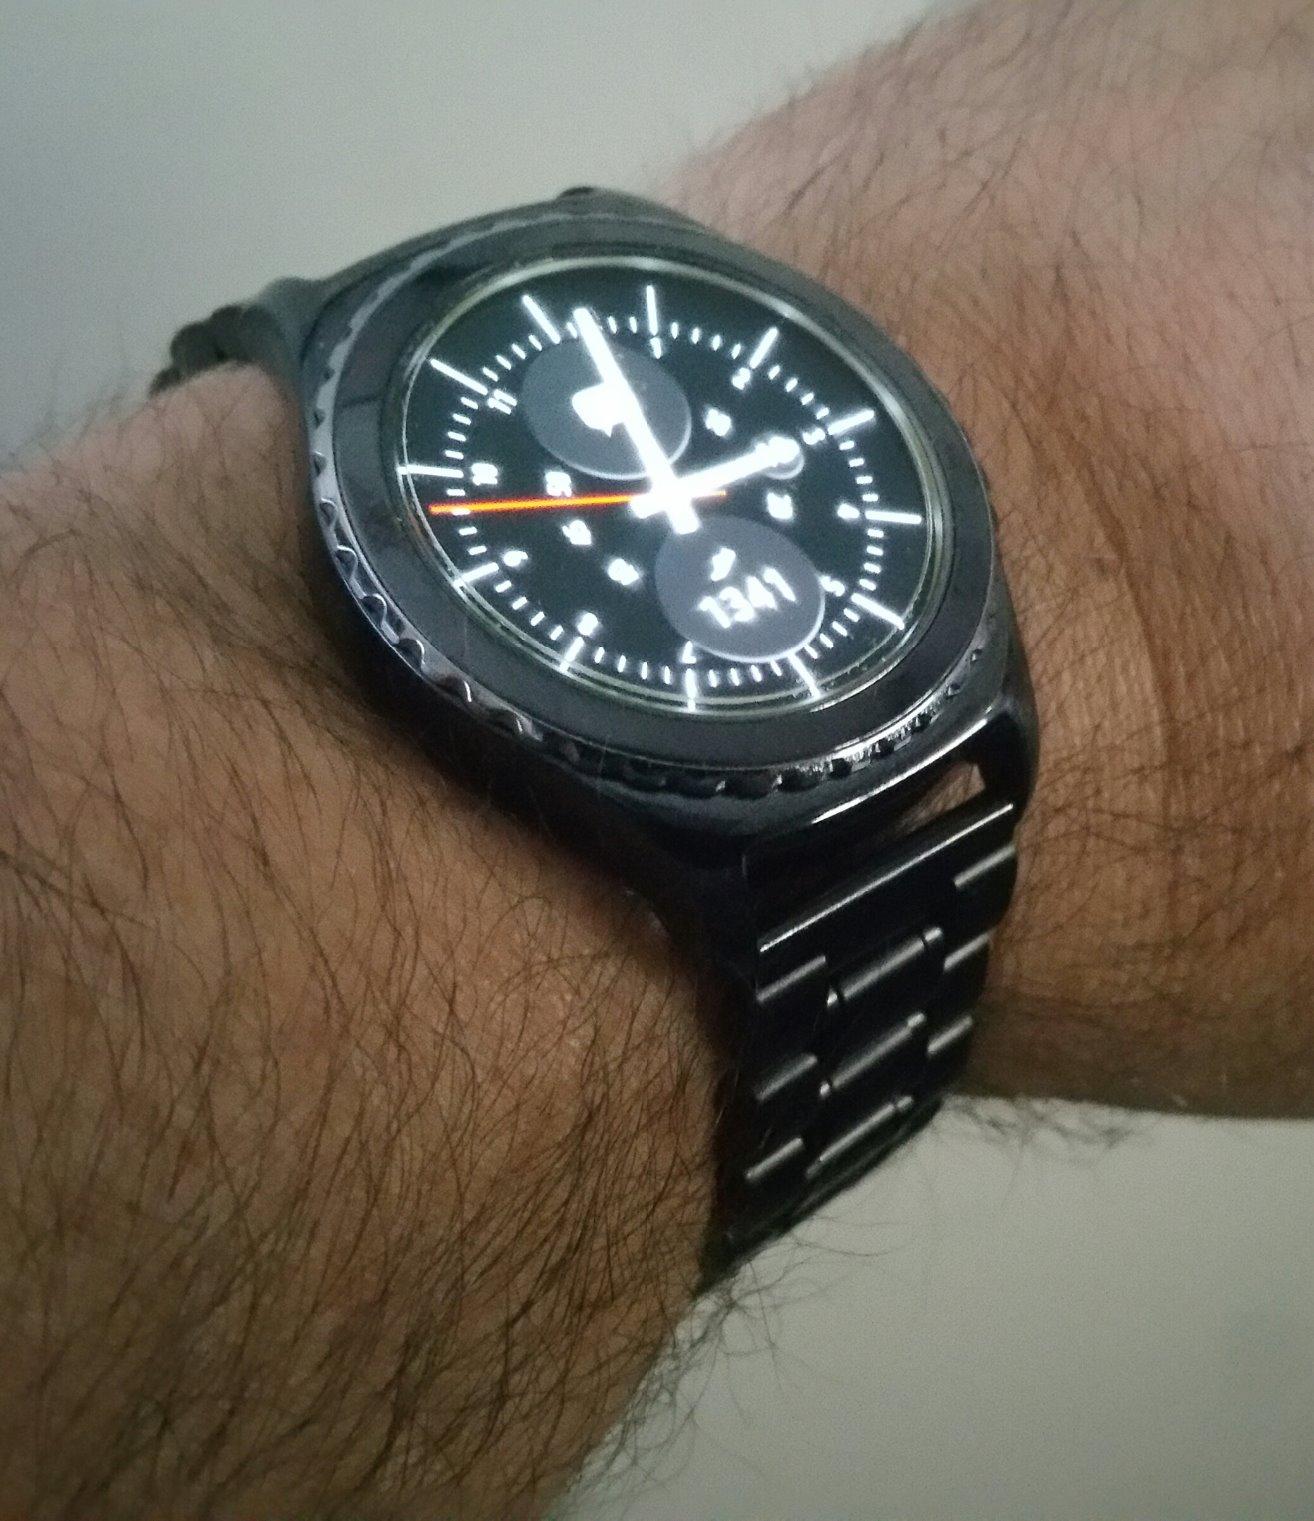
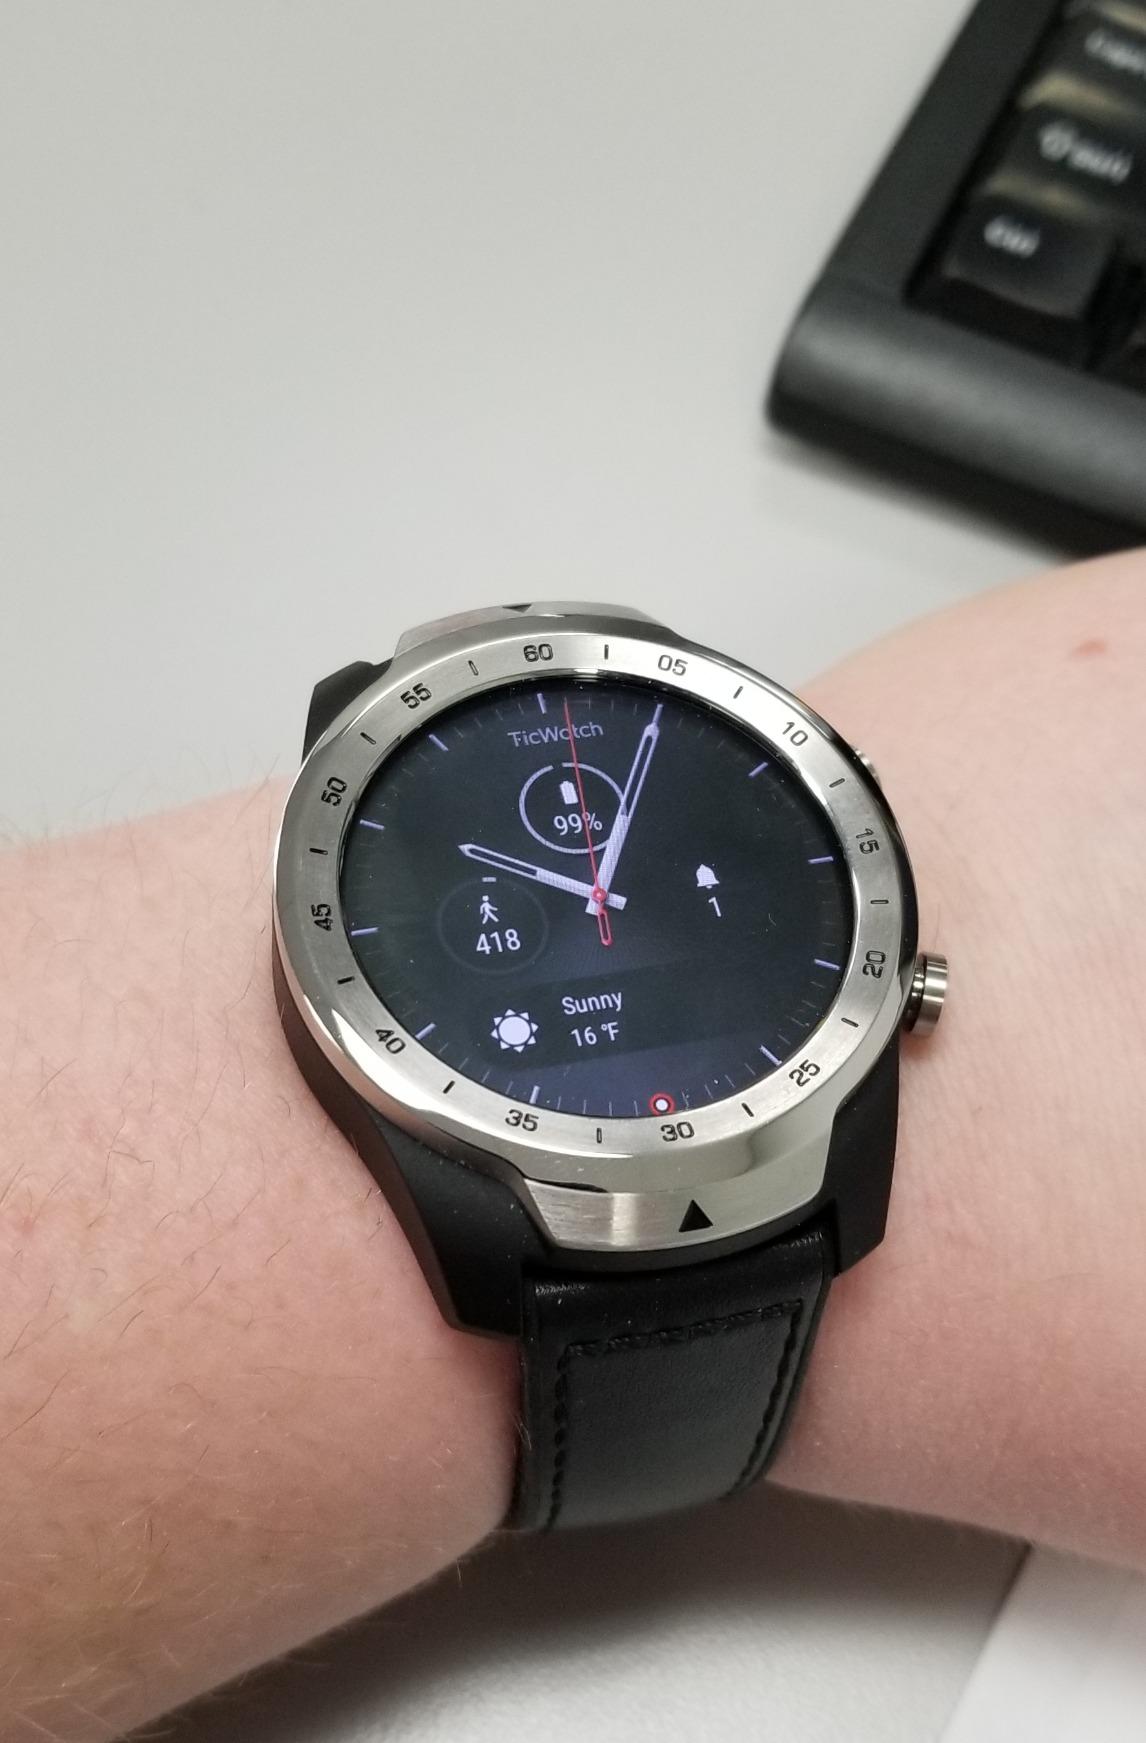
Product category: smartwatch
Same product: no